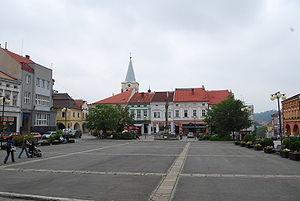
Valašské Meziříčí est une ville du district de Vsetín, dans la région de Zlín, en Tchéquie. Sa population s'élevait à 22 217 habitants en 2019.